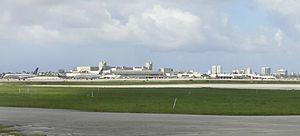
L’aéroport international de Palm Beach est un aéroport international desservant la ville de Palm Beach, siège du comté de Palm Beach, dans l'État de Floride.